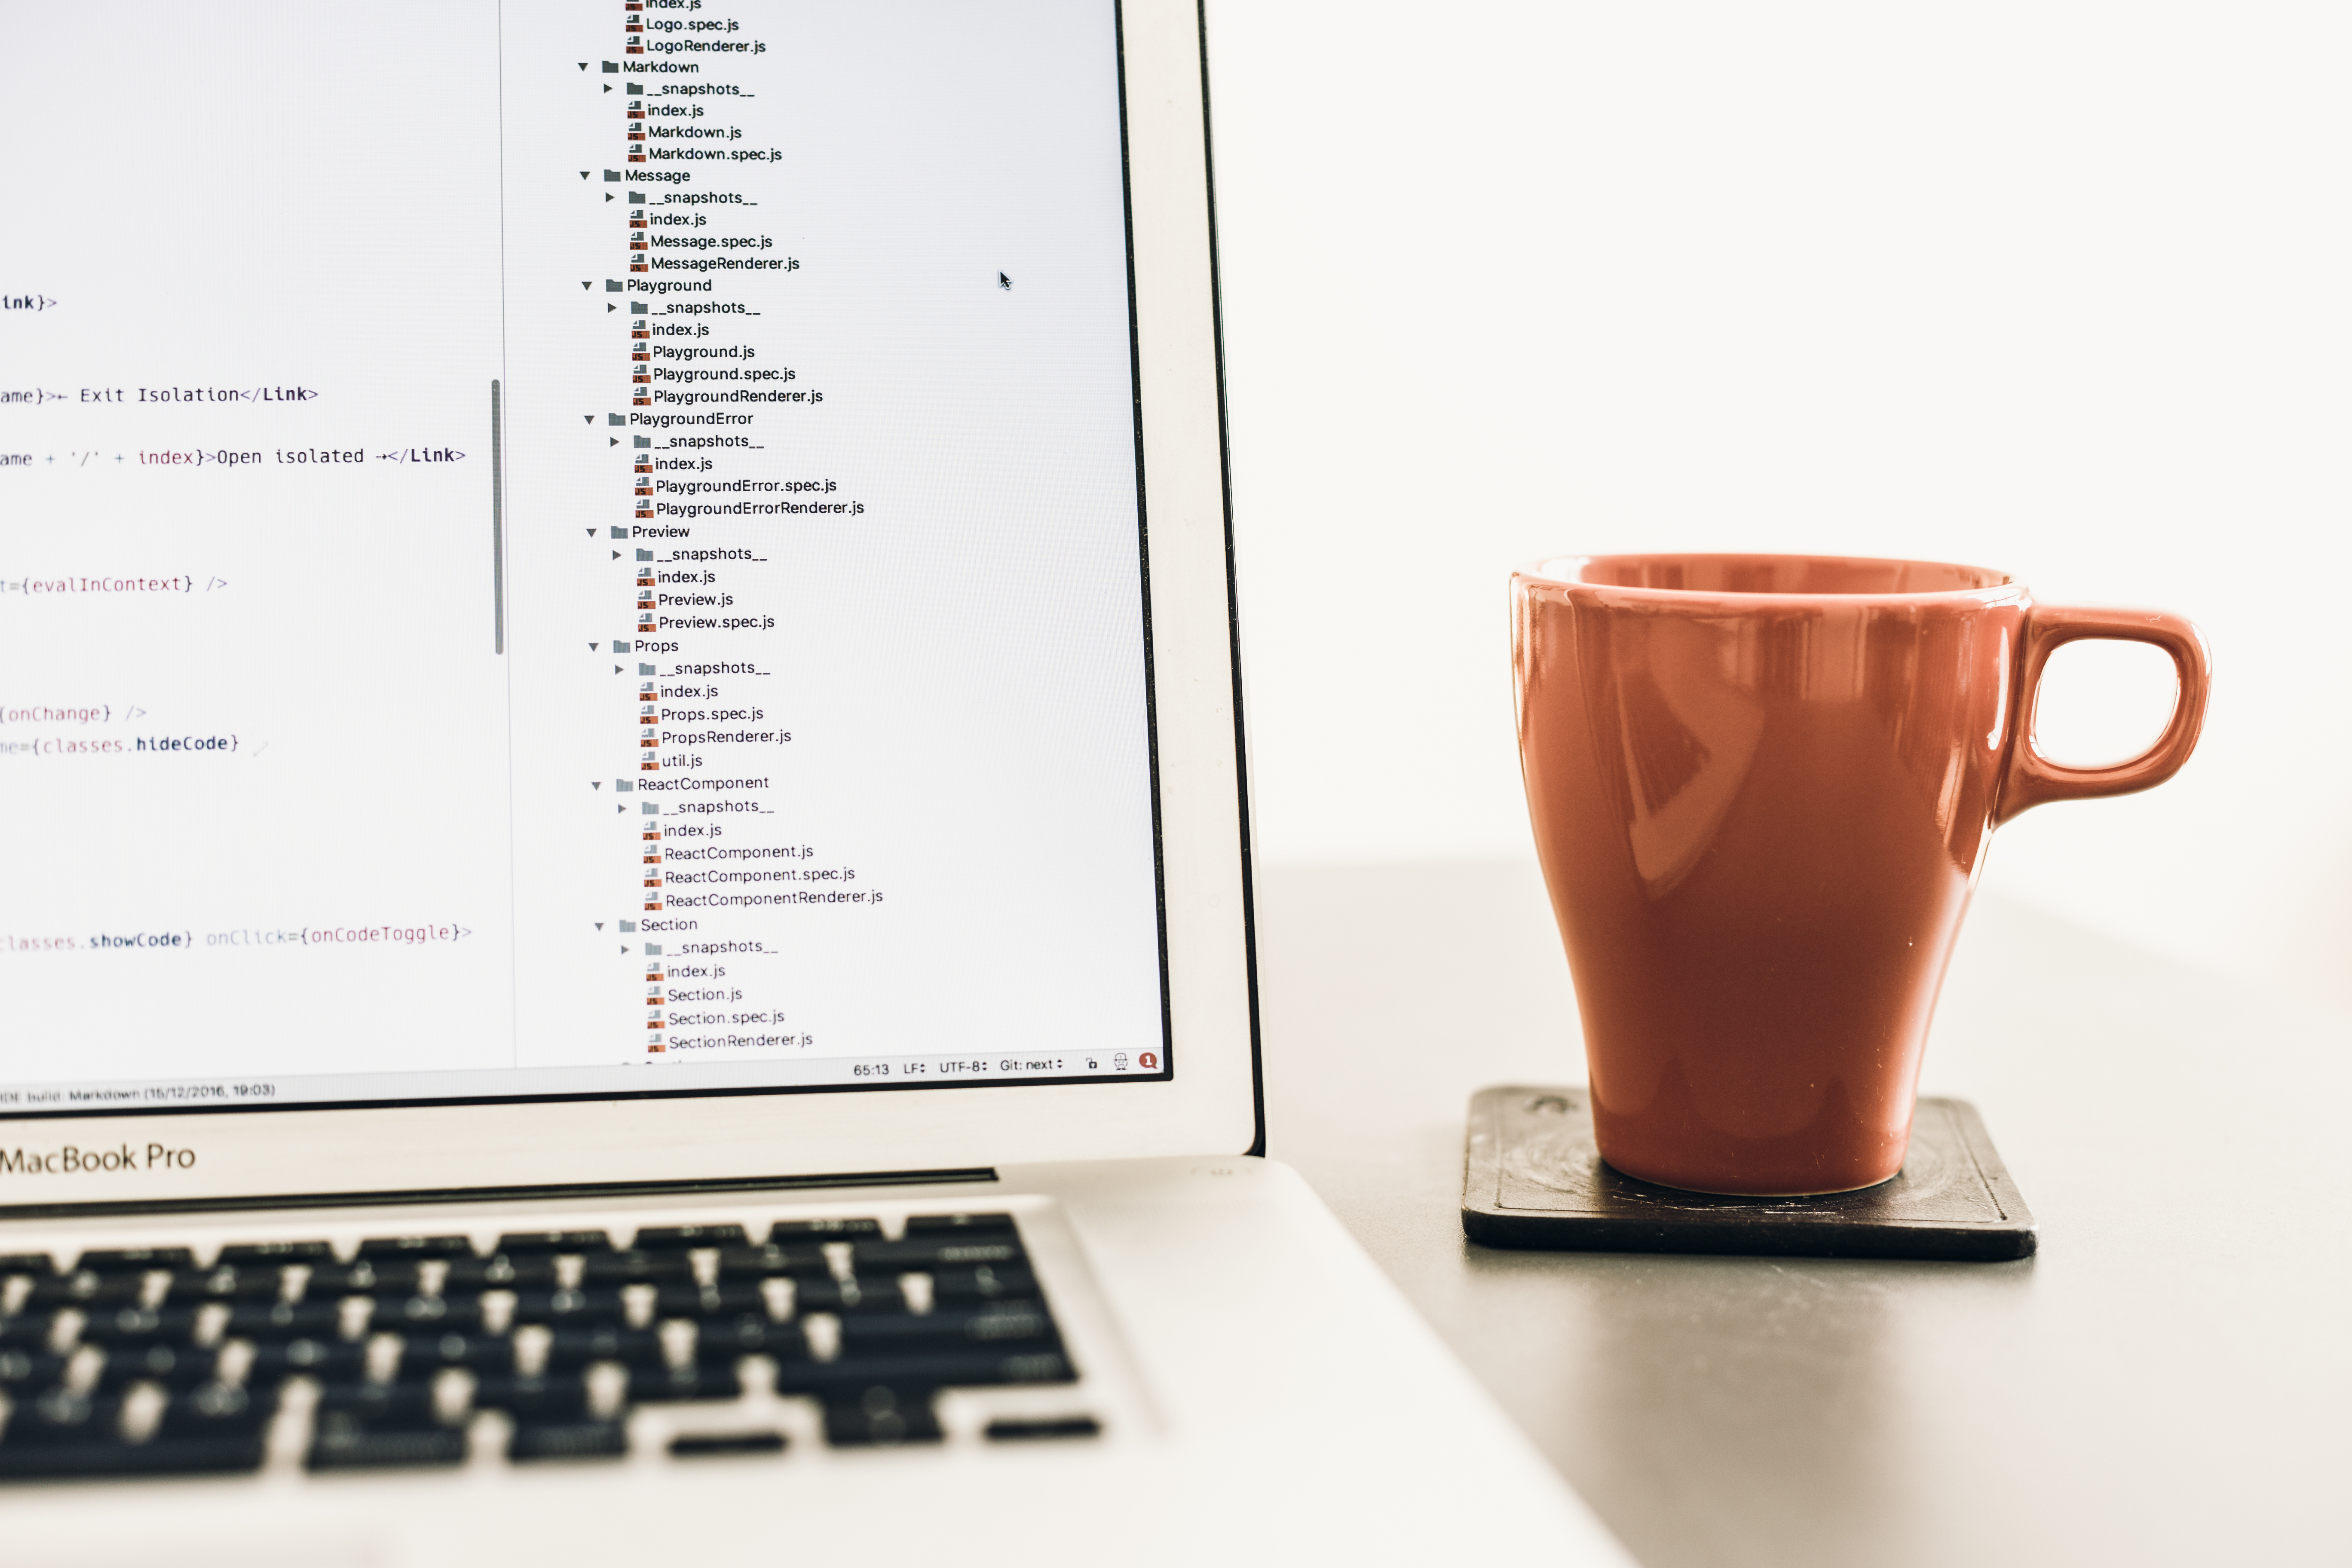
writing, cup, drink, coffee cup, brand, caffeine, design